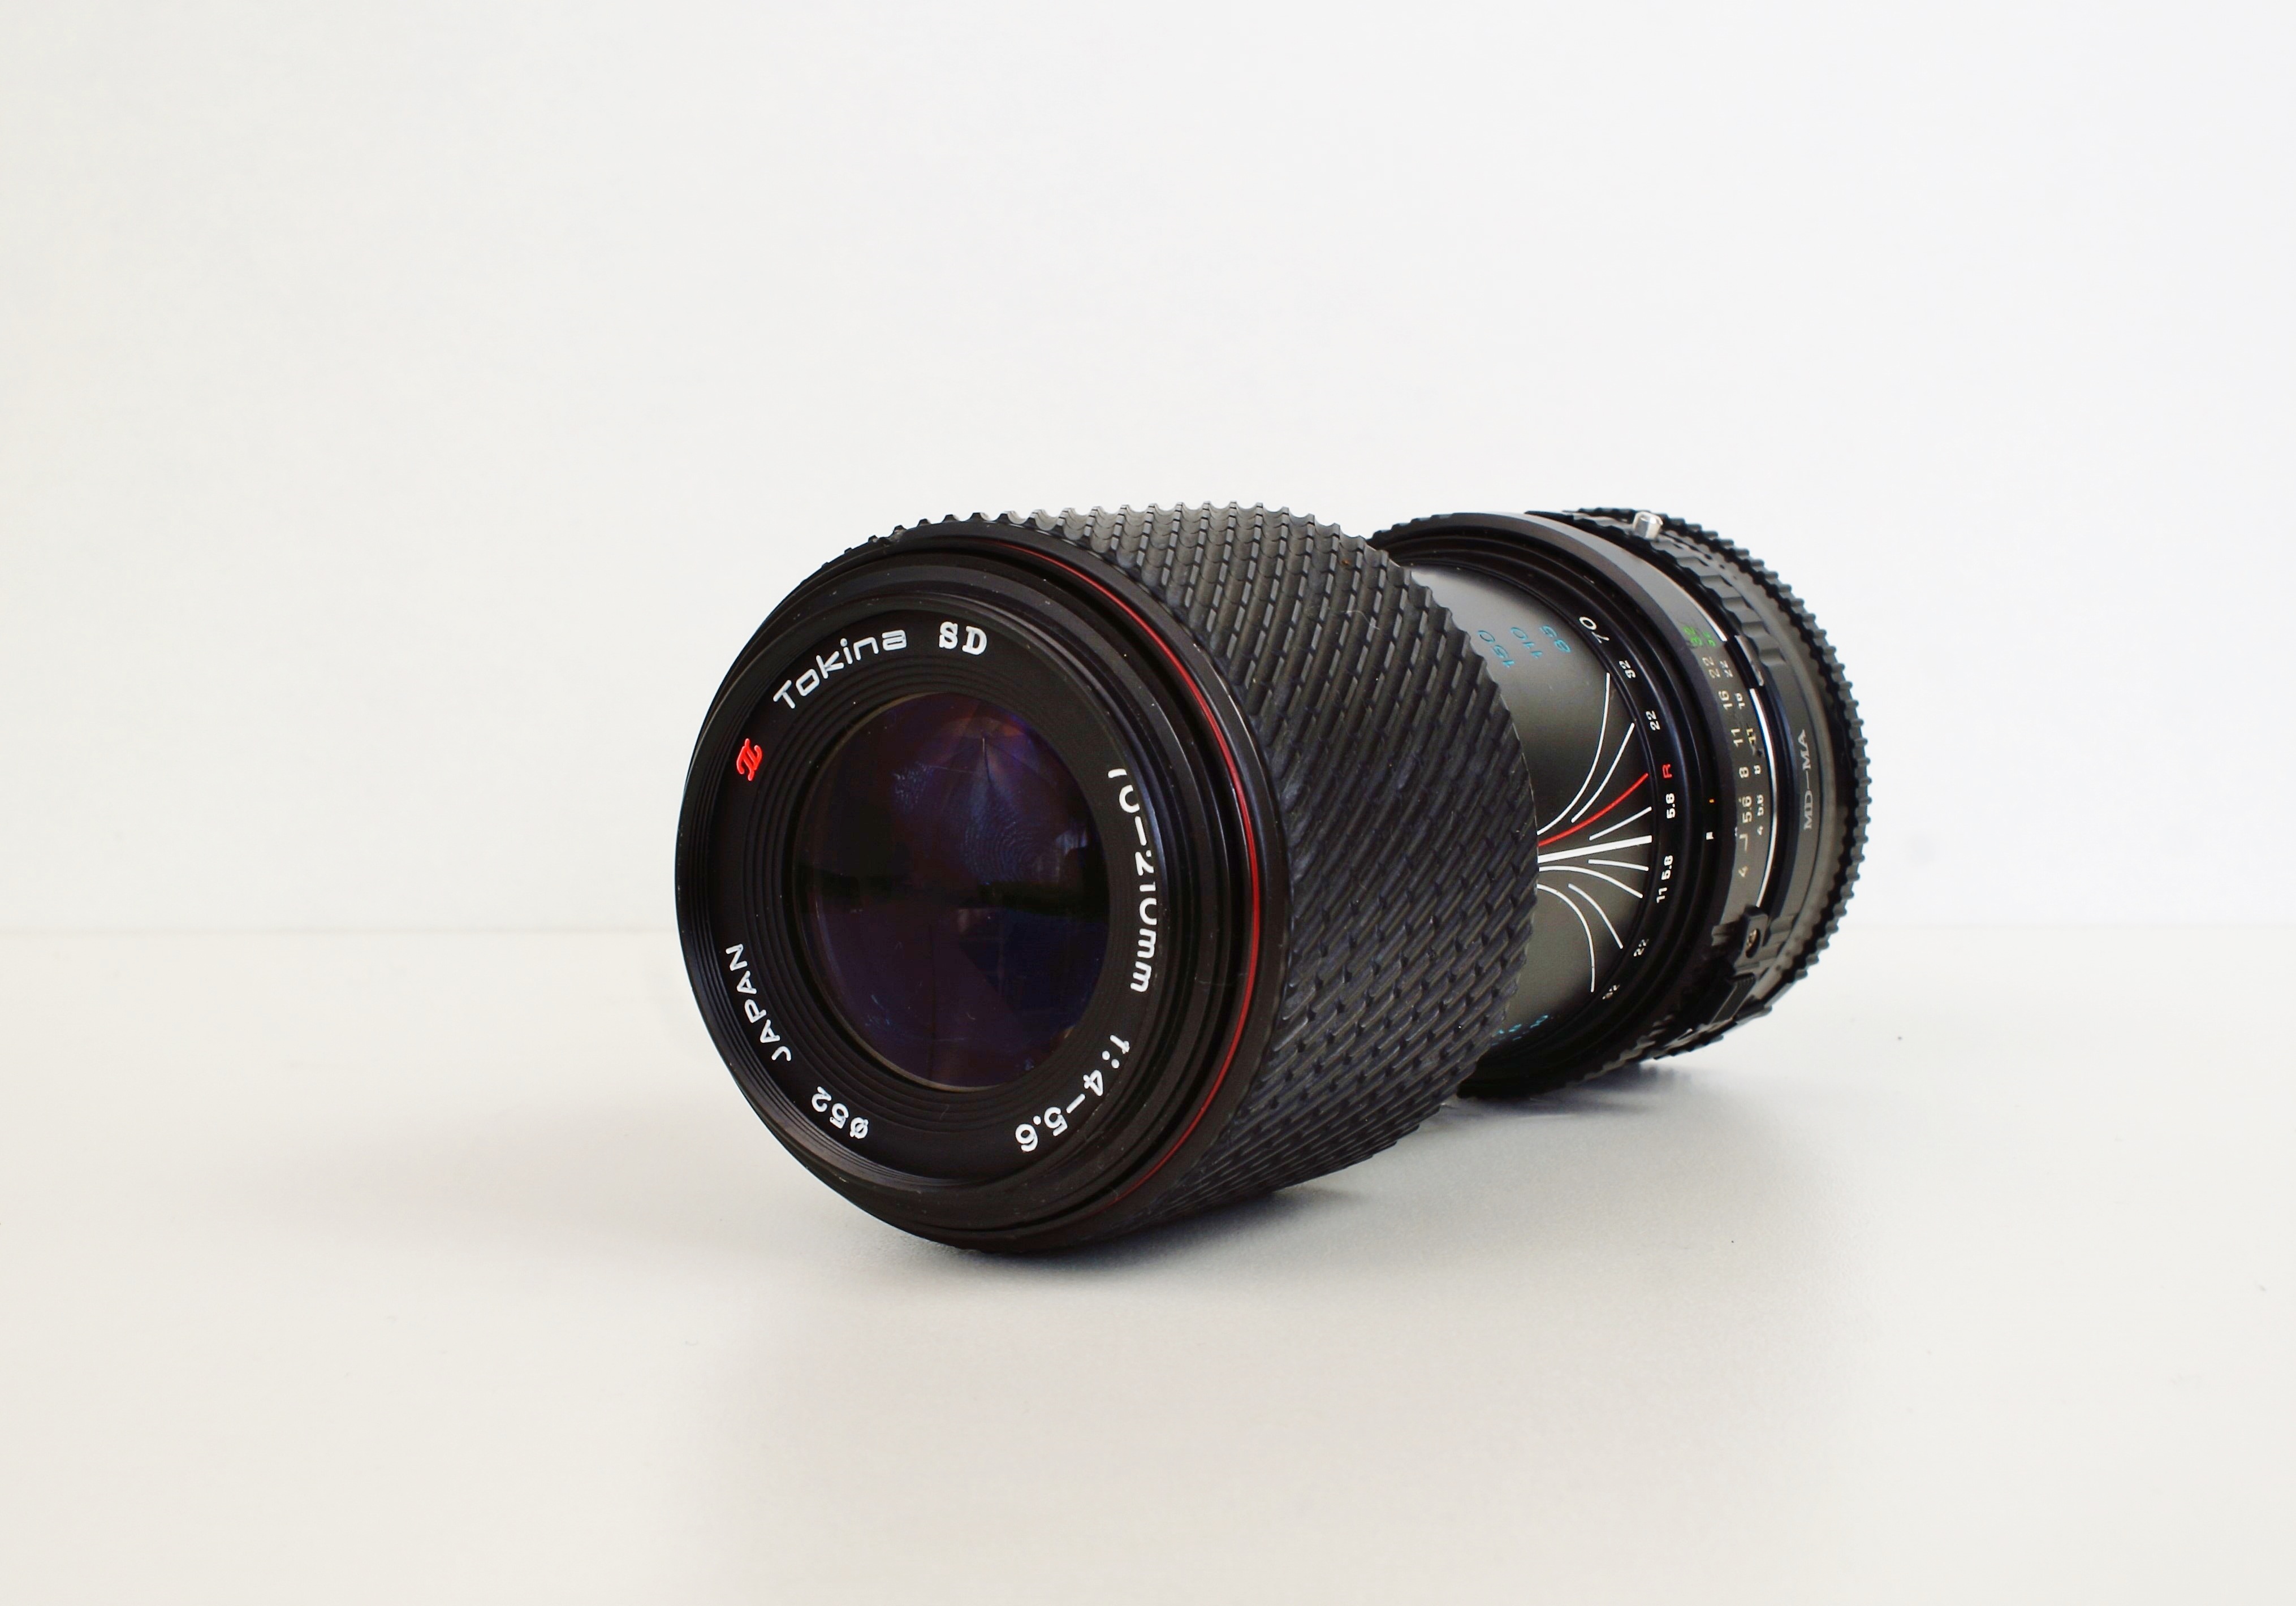
camera, photography, old, slr, analog, lens, old camera, product, photograph, tokina, camera lens, lenses, wide angle, photo camera, cameras optics, teleconverter